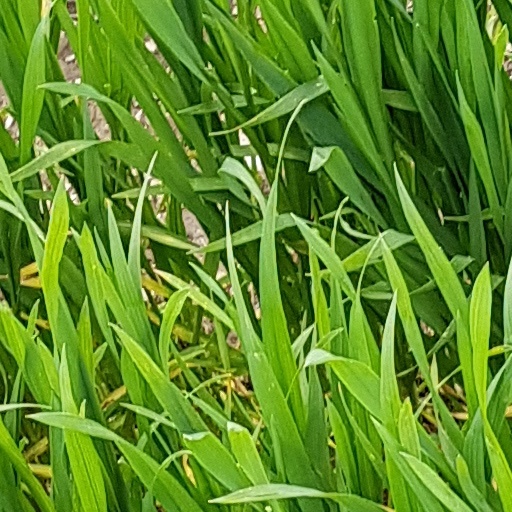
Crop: wheat